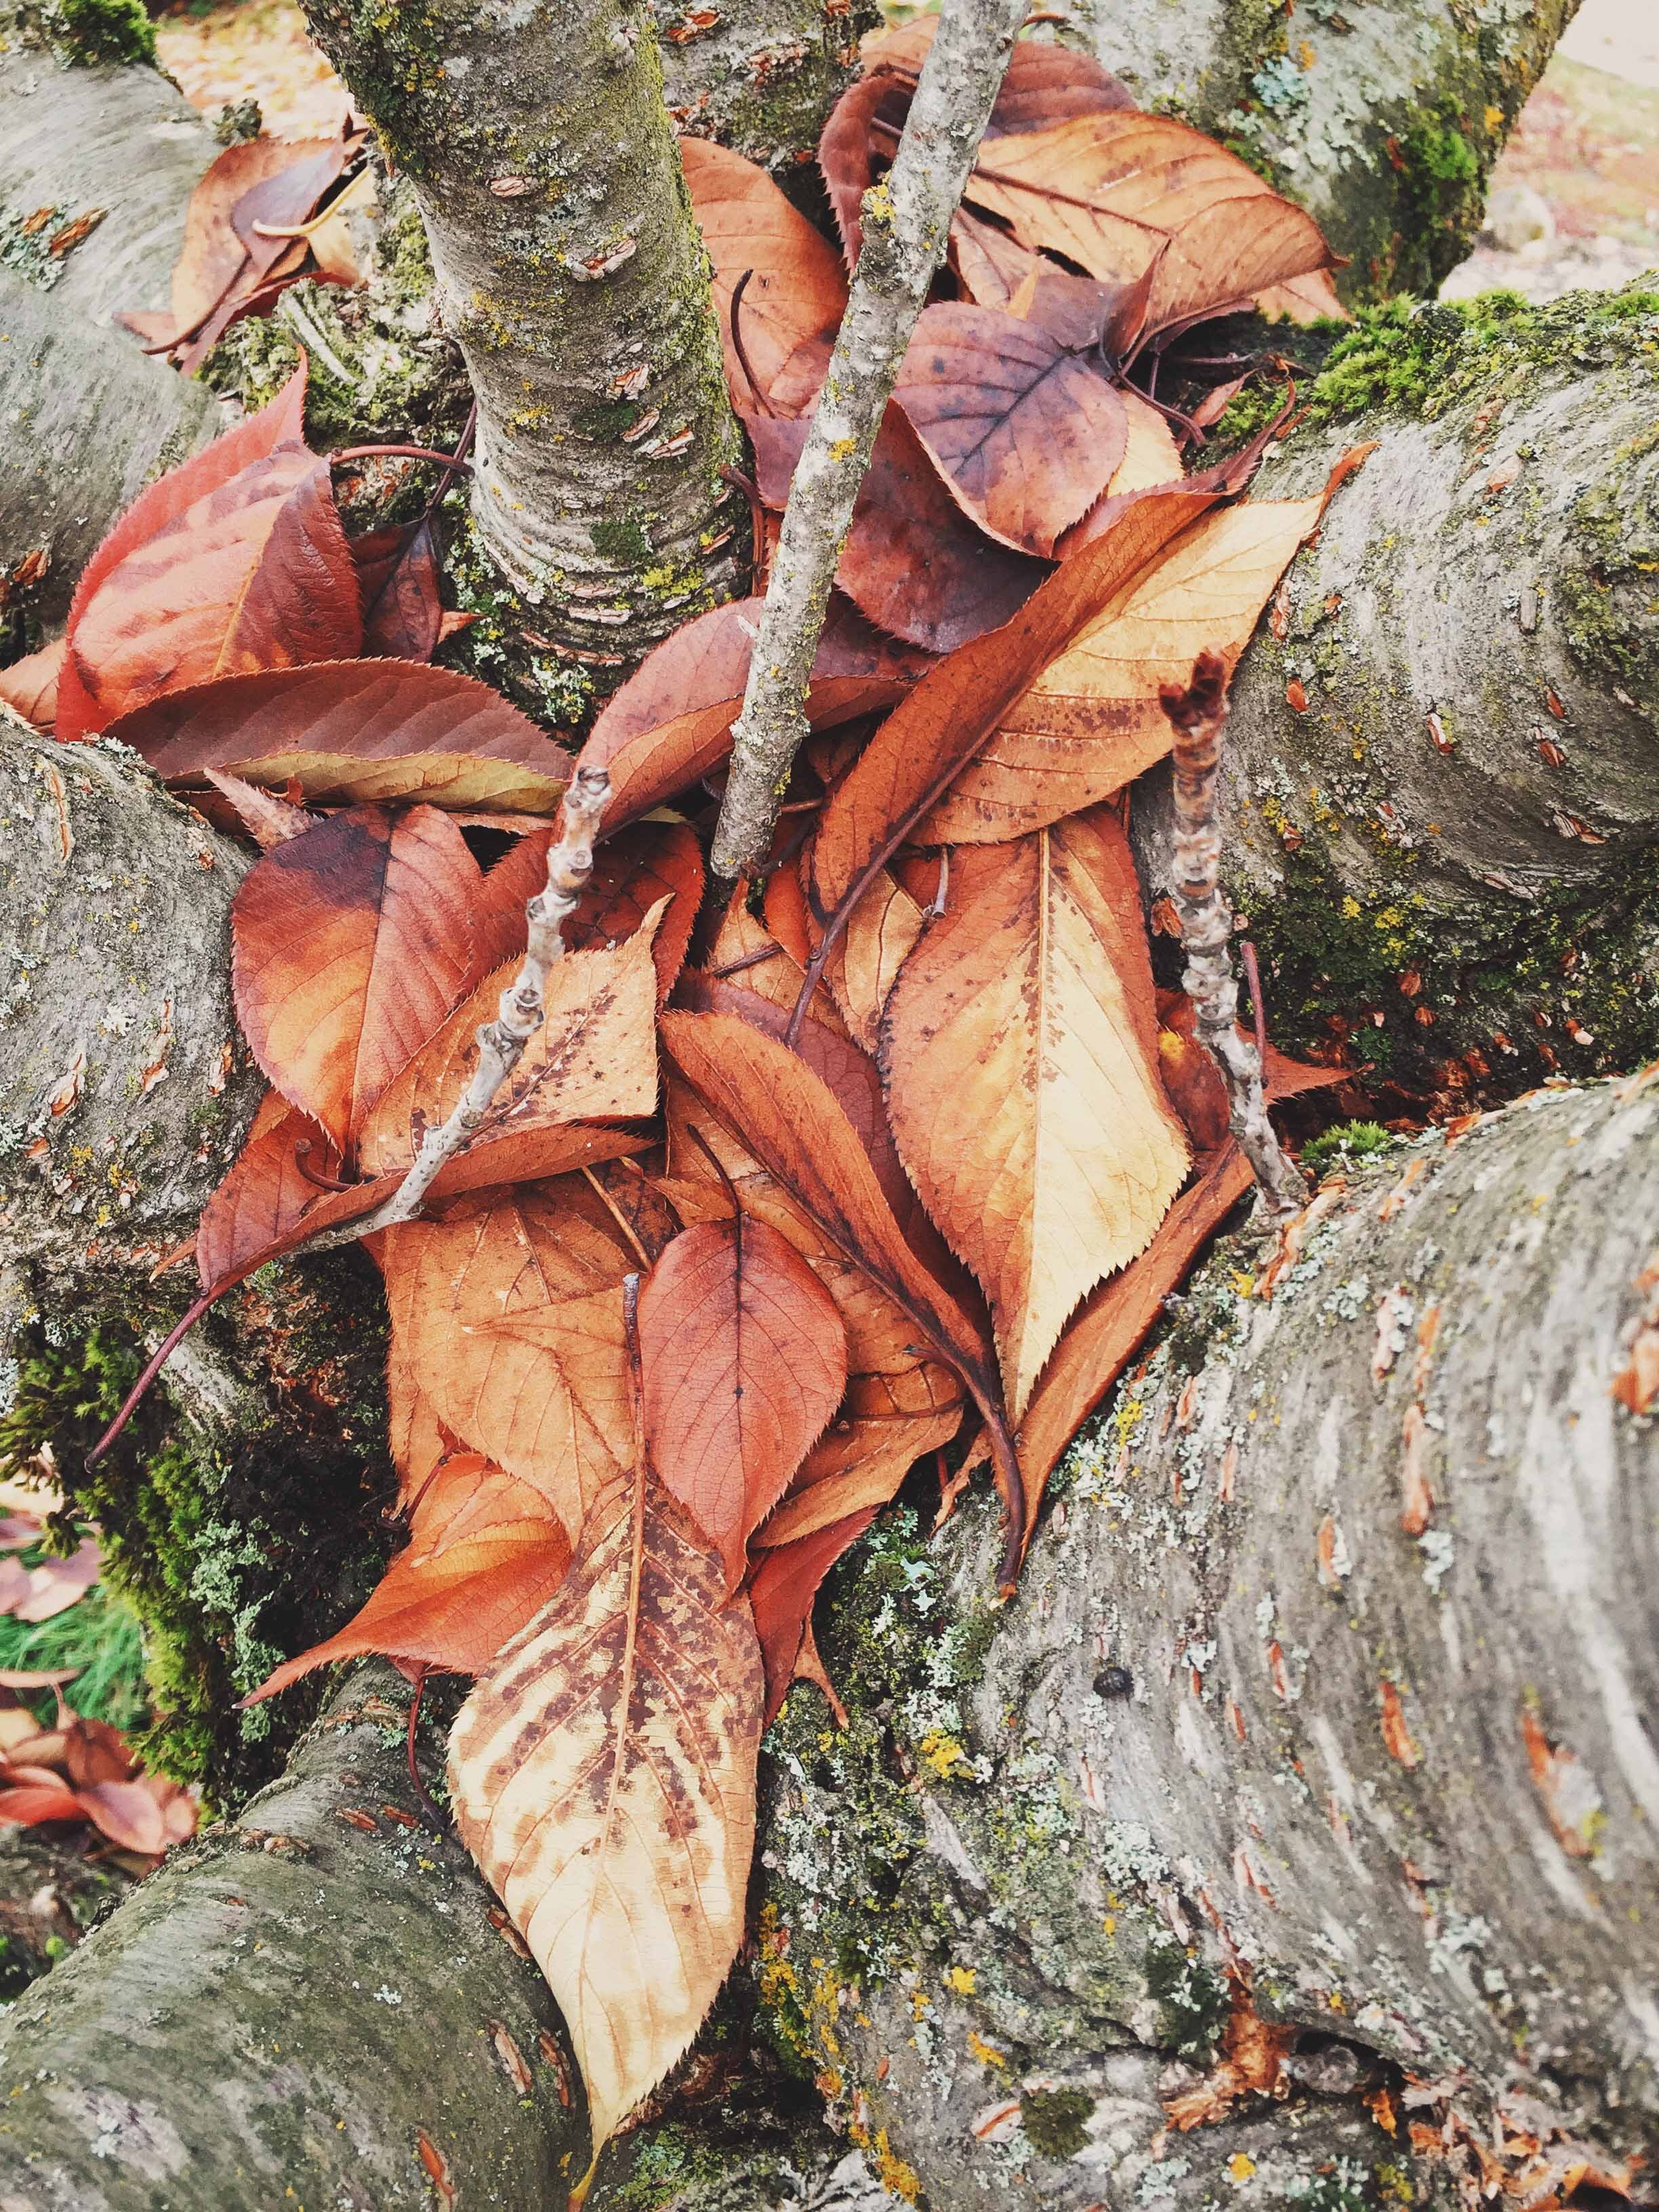
tree, nature, forest, plant, leaf, fall, flower, trunk, bark, orange, jungle, natural, autumn, brown, botany, flora, season, leaves, woods, deciduous, fallen, woodland, tree trunks, autumnal, woody plant, land plant